Gariahat Road

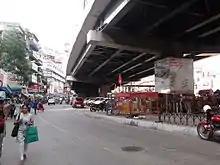
Gariahat Road and Flyover at Rashbehari Avenue crossing

One of the most important stretch of South Kolkata starts from Park Circus Crossing (where it is known as Syed Amir Ali Avenue), and heads south through Ashutosh Chowdhury Avenue (known as Old Ballygunge Road) with Birla Mandir, Calcutta Cricket and Football Club (CCFC), Birla Industrial and Technological Museum on its sides. The famous Gurusaday Dutta Road joins here. Then bears the name Gariahat Road from Ballygunge Phari and passes by Gol Park, and moves on to Dhakuria Bridge after which it is known as Gariahat Road (South), having Jodhpur Park to its right and Dhakuria/Selimpur to its left (East). The road eventually connects to Raja SC Mullick Road (which goes down further south up to Garia) at the intersection of Prince Anwar Shah Road and Jadavpur Police station. Jadavpur University happens to be one of the major landmarks at one end of this road as it winds its way down from Park Circus, Ballygunge, Gariahat Crossing, Gol Park [Ramakrishna Mission Institute of Culture, Kankulia/Keyatala], Dhakuria & Jodhpur Park.